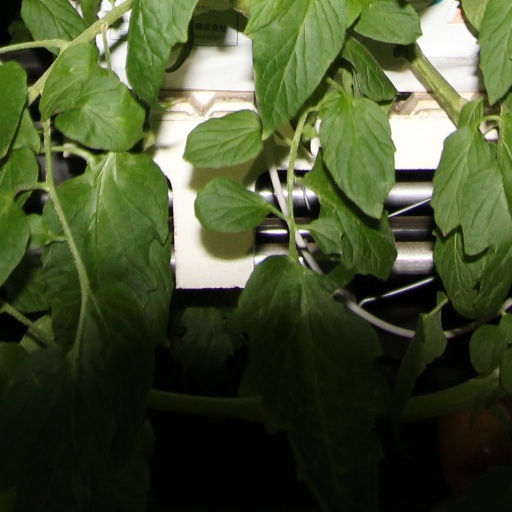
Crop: tomato